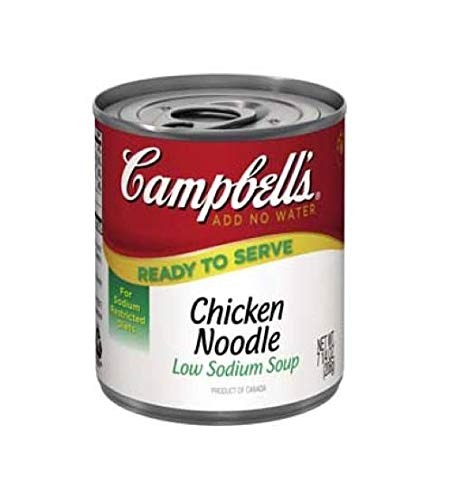
Item Name: Campbells Ready To Serve Low Sodium Chicken Noodle Soup - 7.25 oz. can, 24 per case
Value: 174.0
Unit: Ounce

Price: 56.12